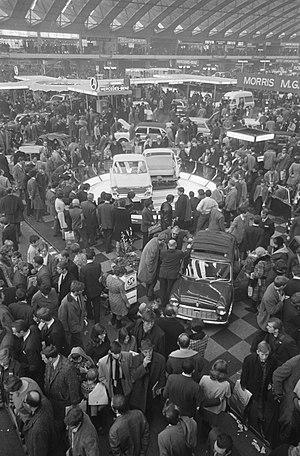
Trafic est un film français réalisé par Jacques Tati, tourné entre 1969 et 1971, sorti en 1971.